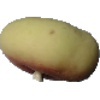
Label: Peach Flat 1